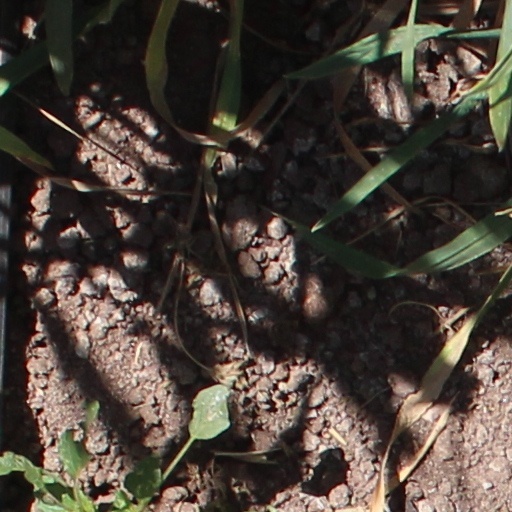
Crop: wheat